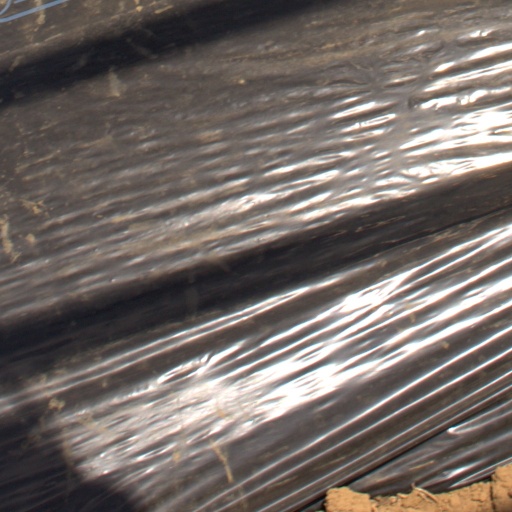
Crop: Jerusalem artichoke